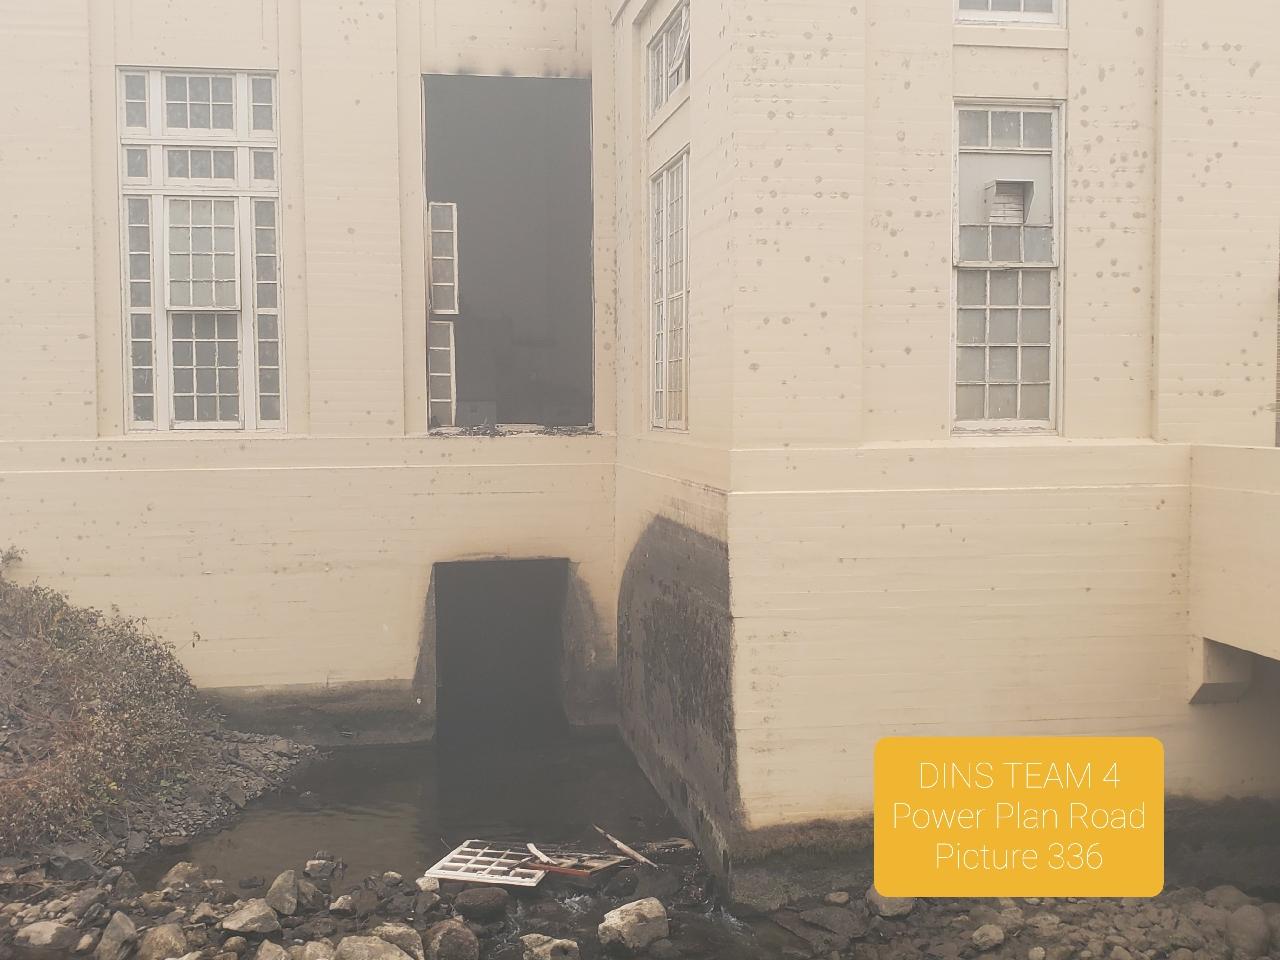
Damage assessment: minor